Book's Covered Bridge

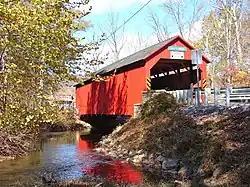
Books Bridge, October 2010

The Book's Covered Bridge, also known as Kaufman Covered Bridge, is a historic wooden covered bridge located at Jackson Township near Blain in Perry County, Pennsylvania. It is a Burr Truss bridge, constructed in 1884. It crosses Shermans Creek.